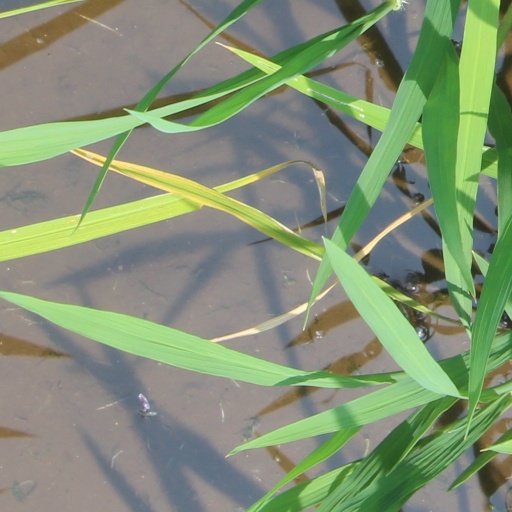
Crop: rice